National Air Communications

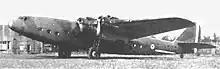
AW.27 Ensign G-ADTC in typical 1940 NAC markings

During the 1930s, and up to 1938, the British government progressively implemented the recommendations of the Maybury Committee Report and related later reports, by organising and installing air traffic control, weather reporting, navigation and radio systems for civilian aviation. In 1938, the Air Transport Licensing Authority (ATLA) was set up by the "Air Navigation (Licensing of Public Transport) Order 1938", under the "Air Navigation Act 1936" (s.5). Chaired by Trustam Eve, the ATLA issued provisional licences to airports and to air transport companies operating regular services, throughout 1938 and 1939. Licensing, and some subsidising of services, was conditional on agreements that commercial aircraft fleets would be made available to the government in a national emergency. In parallel, the Civil Air Guard scheme of 1938 provided subsidised pilot training in return for future military call-up commitments. At that time, the Air Ministry, headed by Secretary of State for Air, Sir Kingsley Wood, was responsible for both military and civil aviation, and the Director-General of Civil Aviation was Sir Francis Shelmerdine.